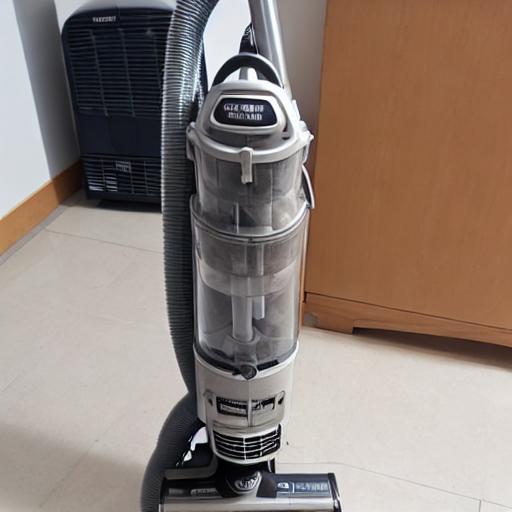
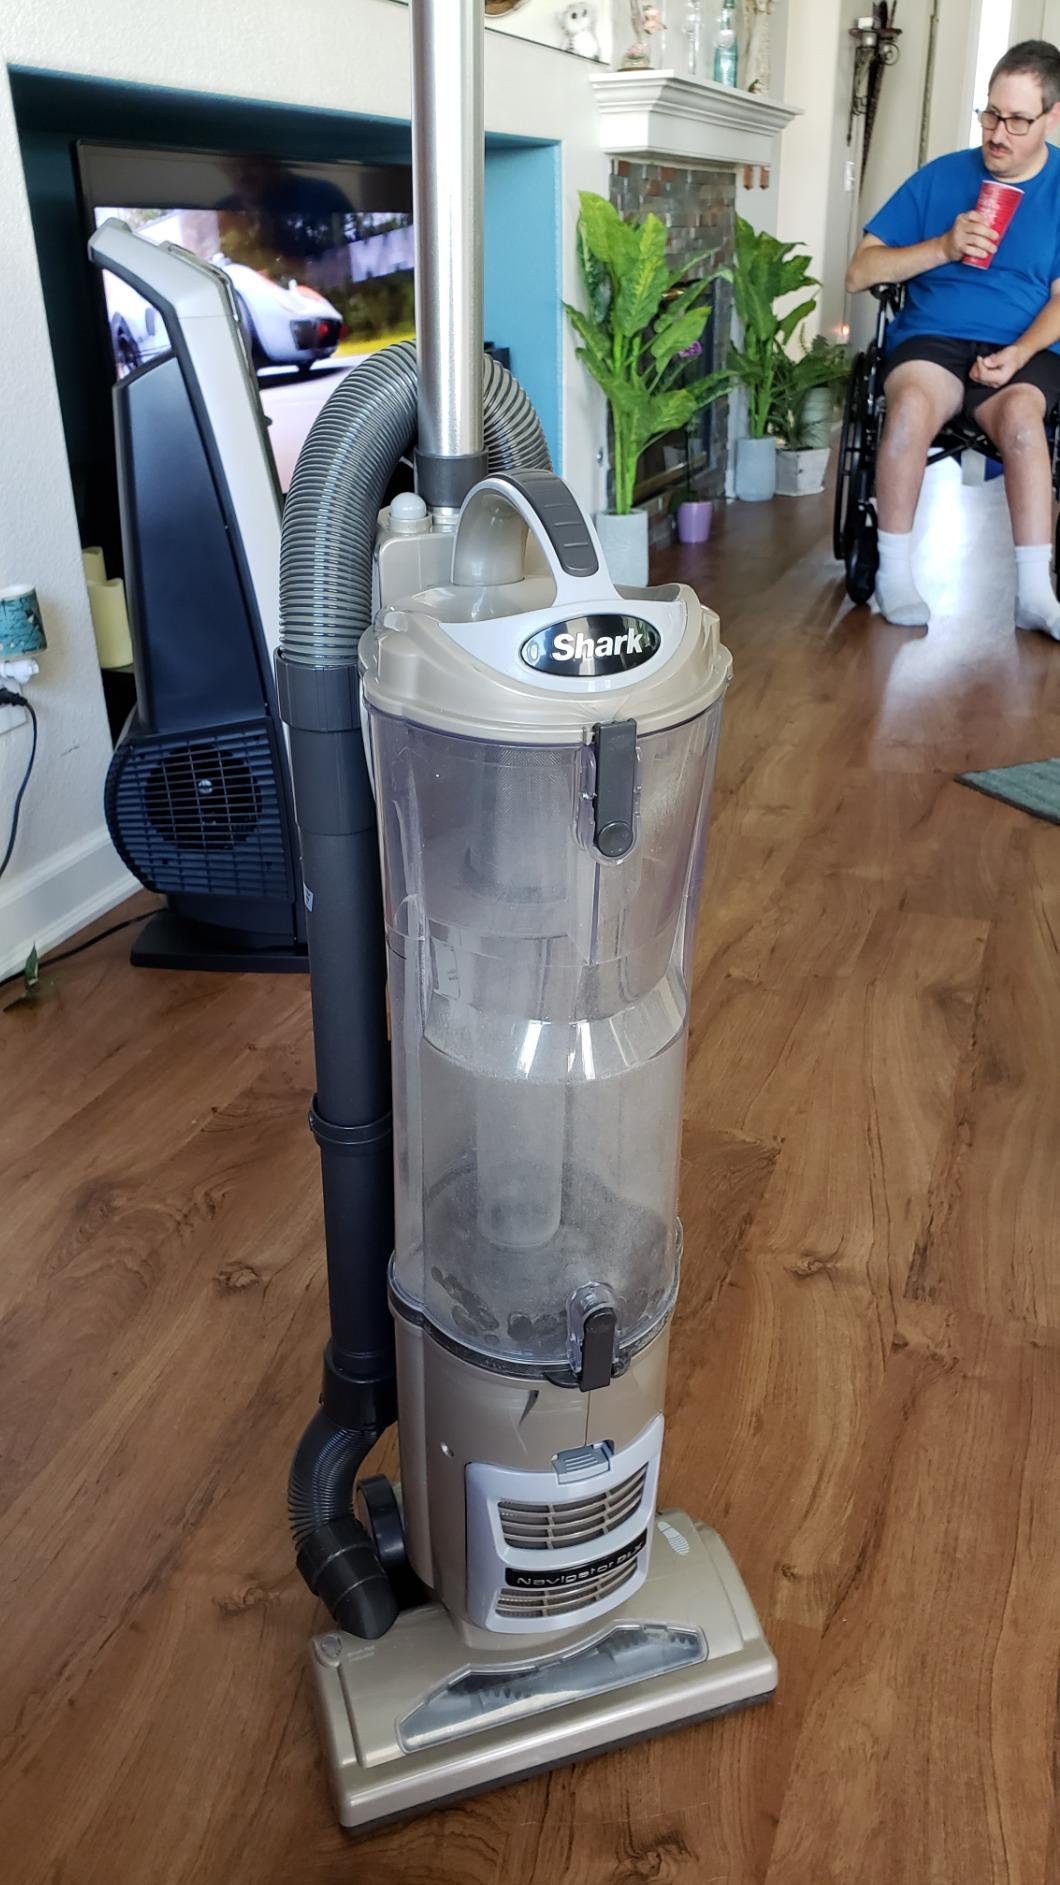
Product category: items_vacuum
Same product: no